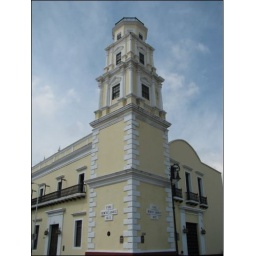
Pretty yellow building in town